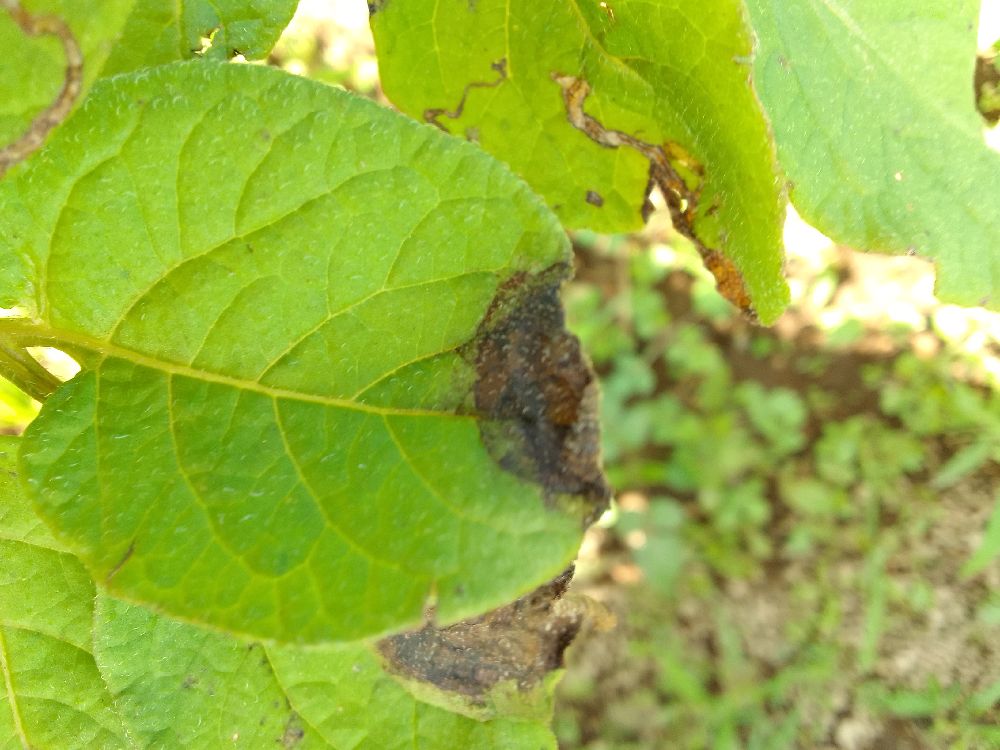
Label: Late blight